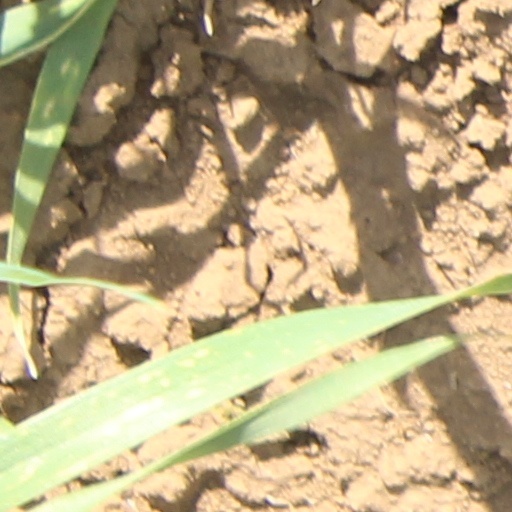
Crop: wheat